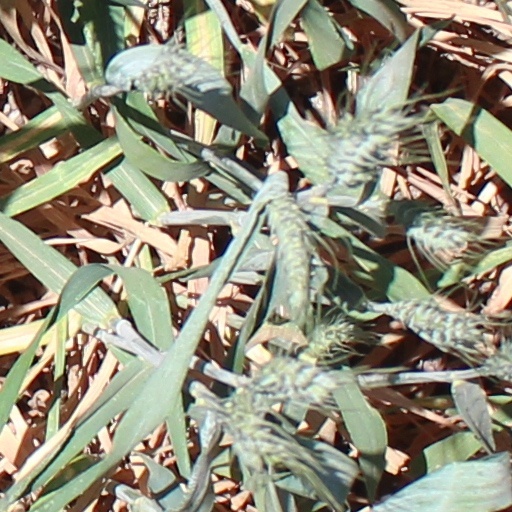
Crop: wheat